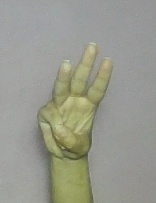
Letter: thaa